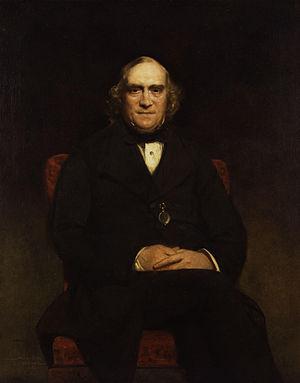
Le Secrétaire financier du Trésor est un poste ministériel subalterne au Trésor britannique. Il s'agit du cinquième rôle ministériel le plus important au sein du Trésor après le premier lord du Trésor, le chancelier de l'Échiquier, le secrétaire en chef du Trésor et le Paymaster General.
James Wilson est un homme d'affaires écossais, économiste et homme politique libéral. Il a fondé The Economist et la Standard Chartered Bank.
The Economist est un magazine d'actualité hebdomadaire britannique. Imprimé simultanément dans six pays, il est l'un des hebdomadaires de référence à l'échelle mondiale, ciblant une population hautement éduquée. Il est publié à la fois sur papier et le Web, sa diffusion est supérieure à 1 500 000 exemplaires. Il est la propriété de The Economist Group, qui détient également l'Economist Intelligence Unit.